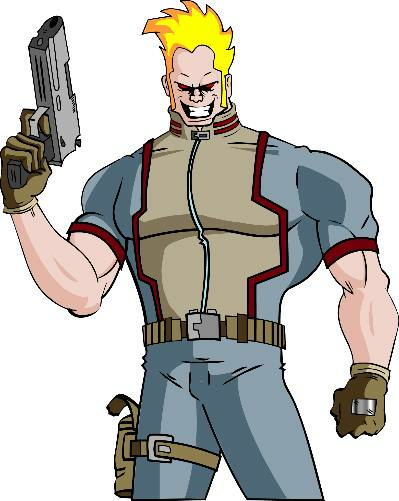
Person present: Yes